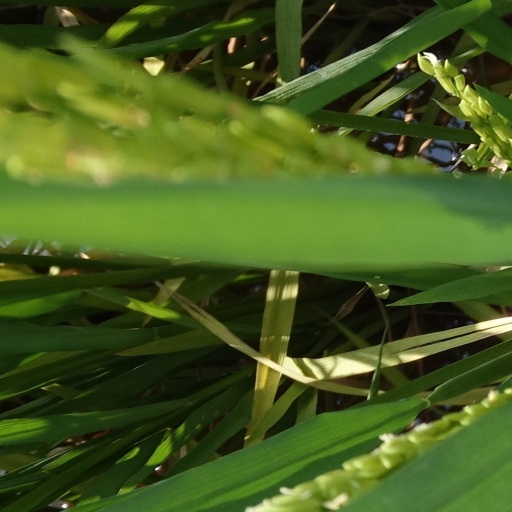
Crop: rice